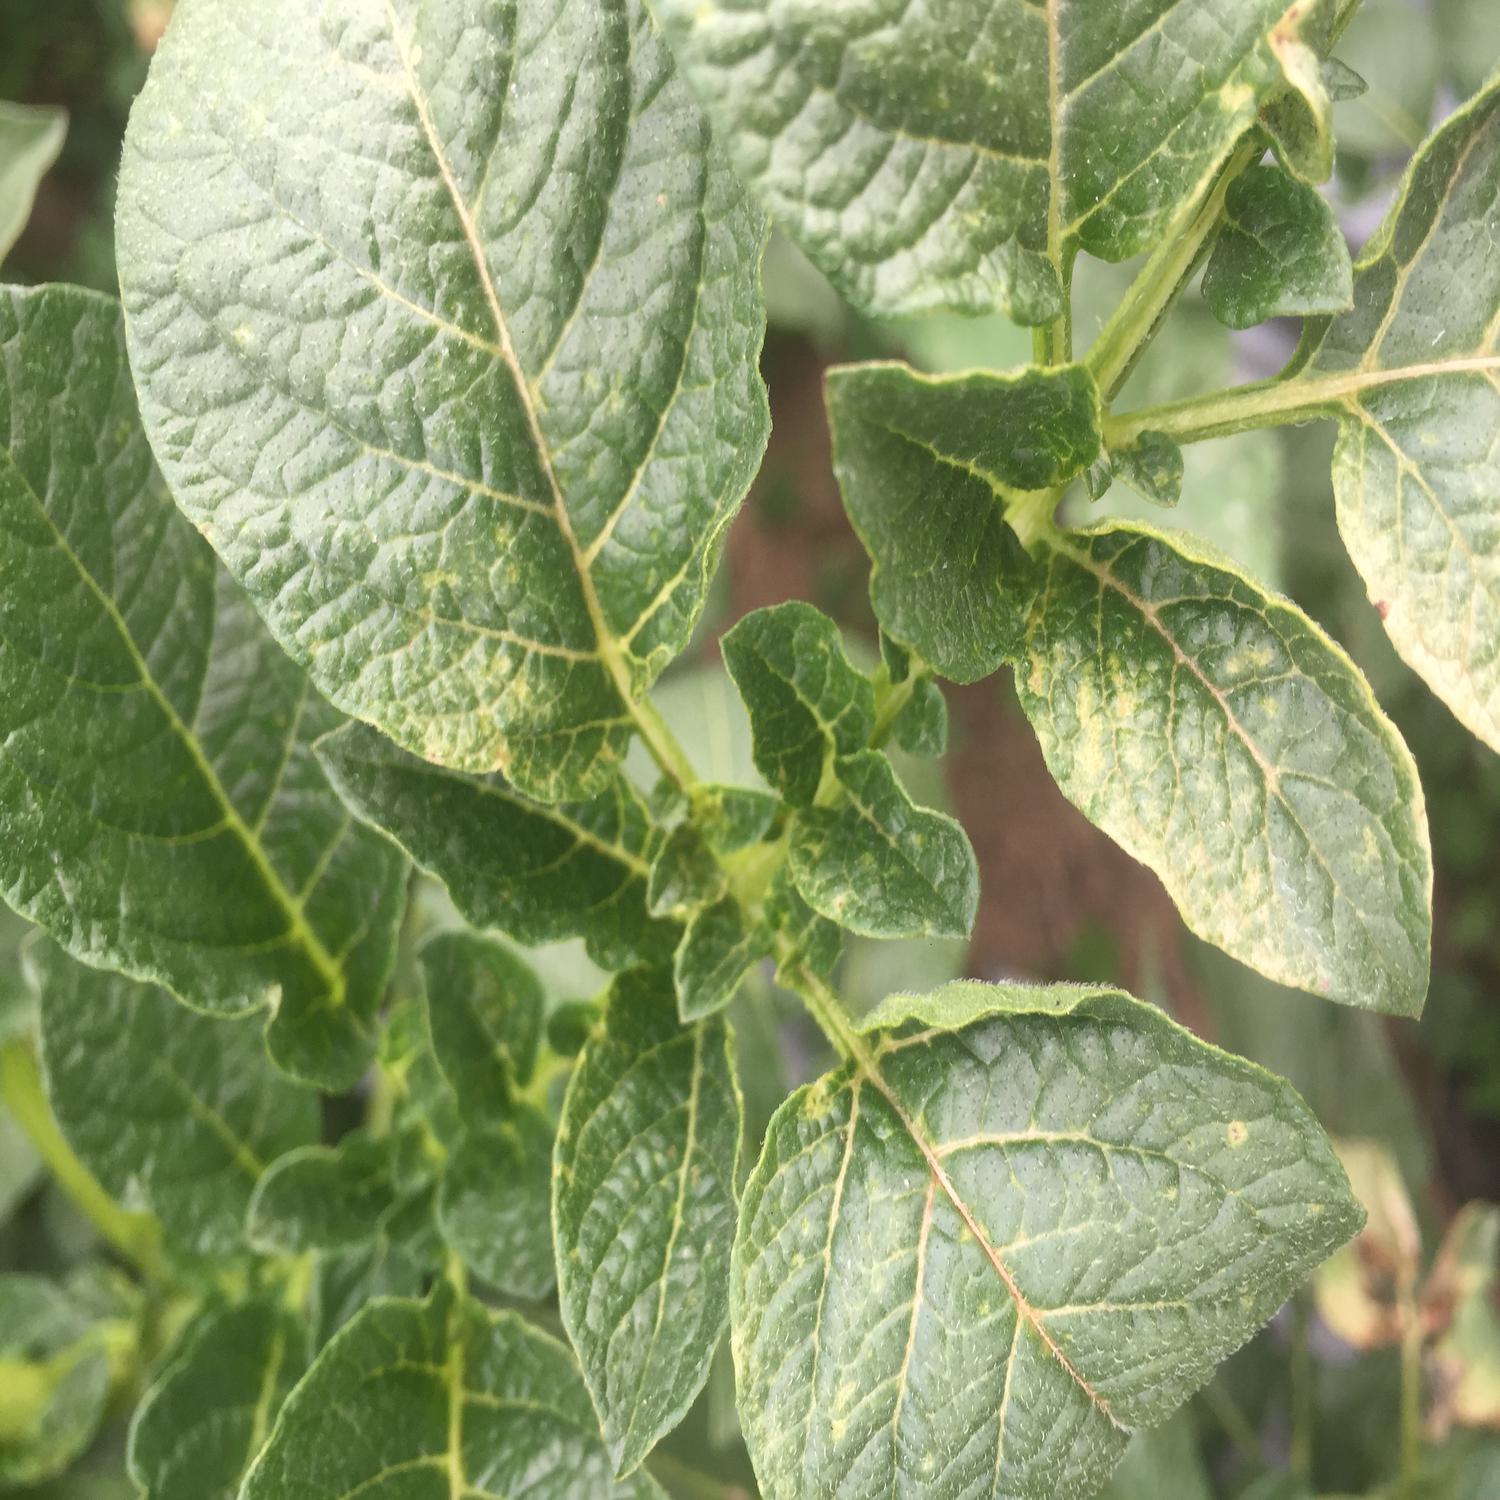
Label: Virus